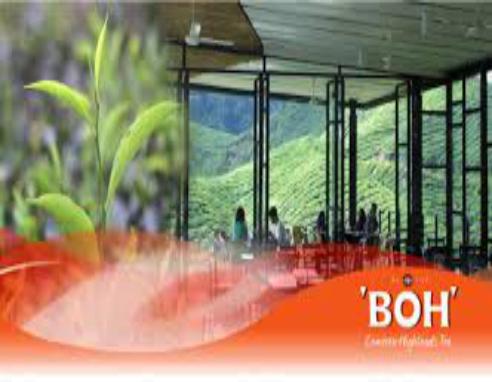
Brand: BOH Plantations
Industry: Others